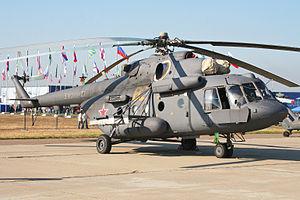
Le Mil Mi-8, désigné par l'OTAN « Hip », est un hélicoptère polyvalent conçu et fabriqué en URSS par Mil à Kazan et Oulan-Oude. Son premier vol eut lieu en juin 1961. Il remplaça le Mil Mi-4, équipé d'un moteur à pistons.